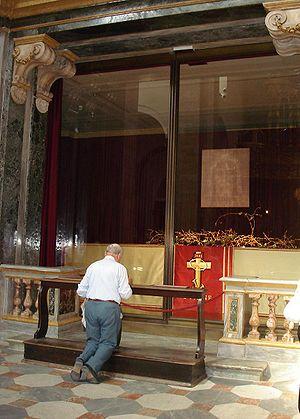
Le suaire de Turin, ou linceul de Turin, est un drap de lin jauni de 4,42 mètres de long sur 1,13 mètre de large montrant l'image floue d'un homme présentant les traces de blessures compatibles avec un crucifiement. La représentation figurant certains détails de la Crucifixion de Jésus de Nazareth décrite dans les évangiles canoniques est l'objet de piété populaire et est considérée par l'Église catholique comme une icône. Certains croyants la vénèrent comme une relique insigne, le « Saint-Suaire ».
La cathédrale Saint-Jean-Baptiste de Turin est la principale église de Turin, en Italie. Elle a été également appelée église Métropolitaine de Saint-Jean de Turin.
Le suaire de Turin étant l'« artefact le plus étudié de l'histoire » et un objet de grande piété populaire, sa conservation, ses restaurations et ses ostensions sont un enjeu primordial aussi bien pour l'Église catholique que pour les sindonologues. Au cours des derniers siècles, le linceul, entre deux ostensions, est conservé plié sur lui-même dans un coffret-reliquaire fabriqué au XVIᵉ siècle, puis enroulé sur un cylindre de bois, ce qui n'a pu empêcher les dégradations et les tensions sur le tissu. Il est conservé aujourd'hui dans la chapelle de Guarini de la cathédrale Saint-Jean-Baptiste de Turin où il repose dans une châsse étanche à l'abri de l'air et de la lumière, en verre blindé et feuilleté, censé le préserver du point de vue chimique et biologique.